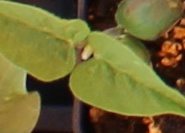
Label: Soybean